Nonni's House

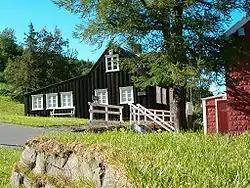
Nonni's House

Nonni's House is a museum in the Akureyri municipality in Iceland. The small wooden house, built around 1850, is one of the oldest houses in Akureyri. It was the home of the well known children's author and Jesuit priest Jón Sveinsson; also known as "Nonni". The museum was started in 1957 by the Zonta Club but they gave it to the Akureyri municipality in 2008.